Answer in natural language. Considering the relative positions, where is wooden dining table with respect to DeskLamp? Choose between the following options: right or left
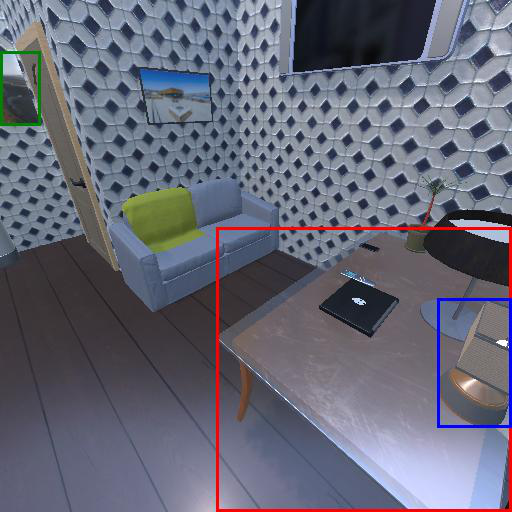
<answer>right</answer>